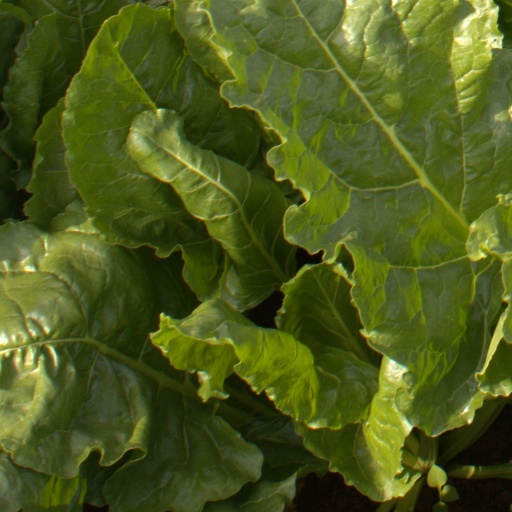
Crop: sugar beet